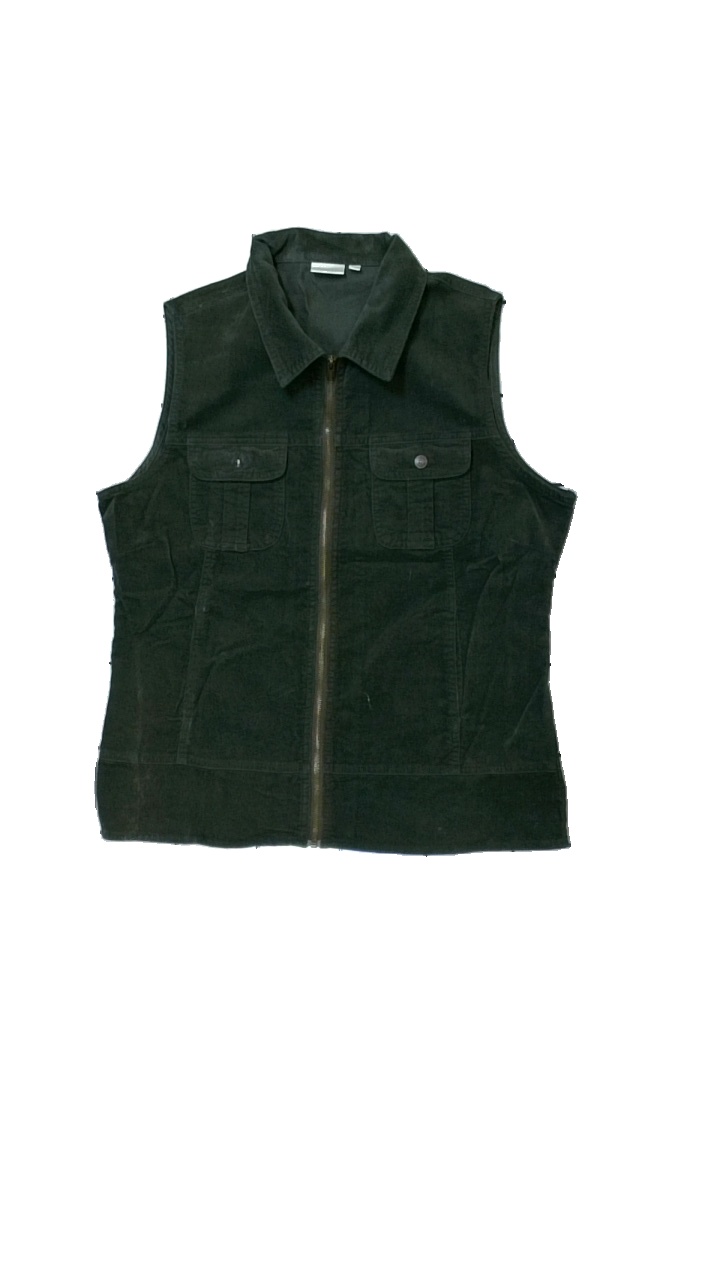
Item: Jacket (Ladies)
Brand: Zanna
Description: grön väst, hårig
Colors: Green
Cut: Regular
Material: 100% cotton
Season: Spring
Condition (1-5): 3
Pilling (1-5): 5
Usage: Reuse
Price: <50